Western concert flute

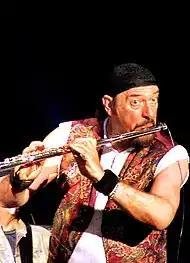
Ian Anderson of Jethro Tull playing a flute

The head-joint tube is tapered slightly towards the closed end. Theobald Boehm described the shape of the taper as parabolic. Examination of his flutes did not reveal a true parabolic curve, but the taper is more complex than a truncated cone. The head joint is the most difficult part to construct because the lip plate and tone hole have critical dimensions, edges, and angles that vary slightly between manufacturers and in individual flutes, especially where they are handmade.